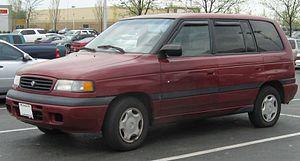
Le MPV est un monospace du constructeur Mazda. Il commence sa carrière d'abord aux États-Unis puis au Japon et enfin en Europe.